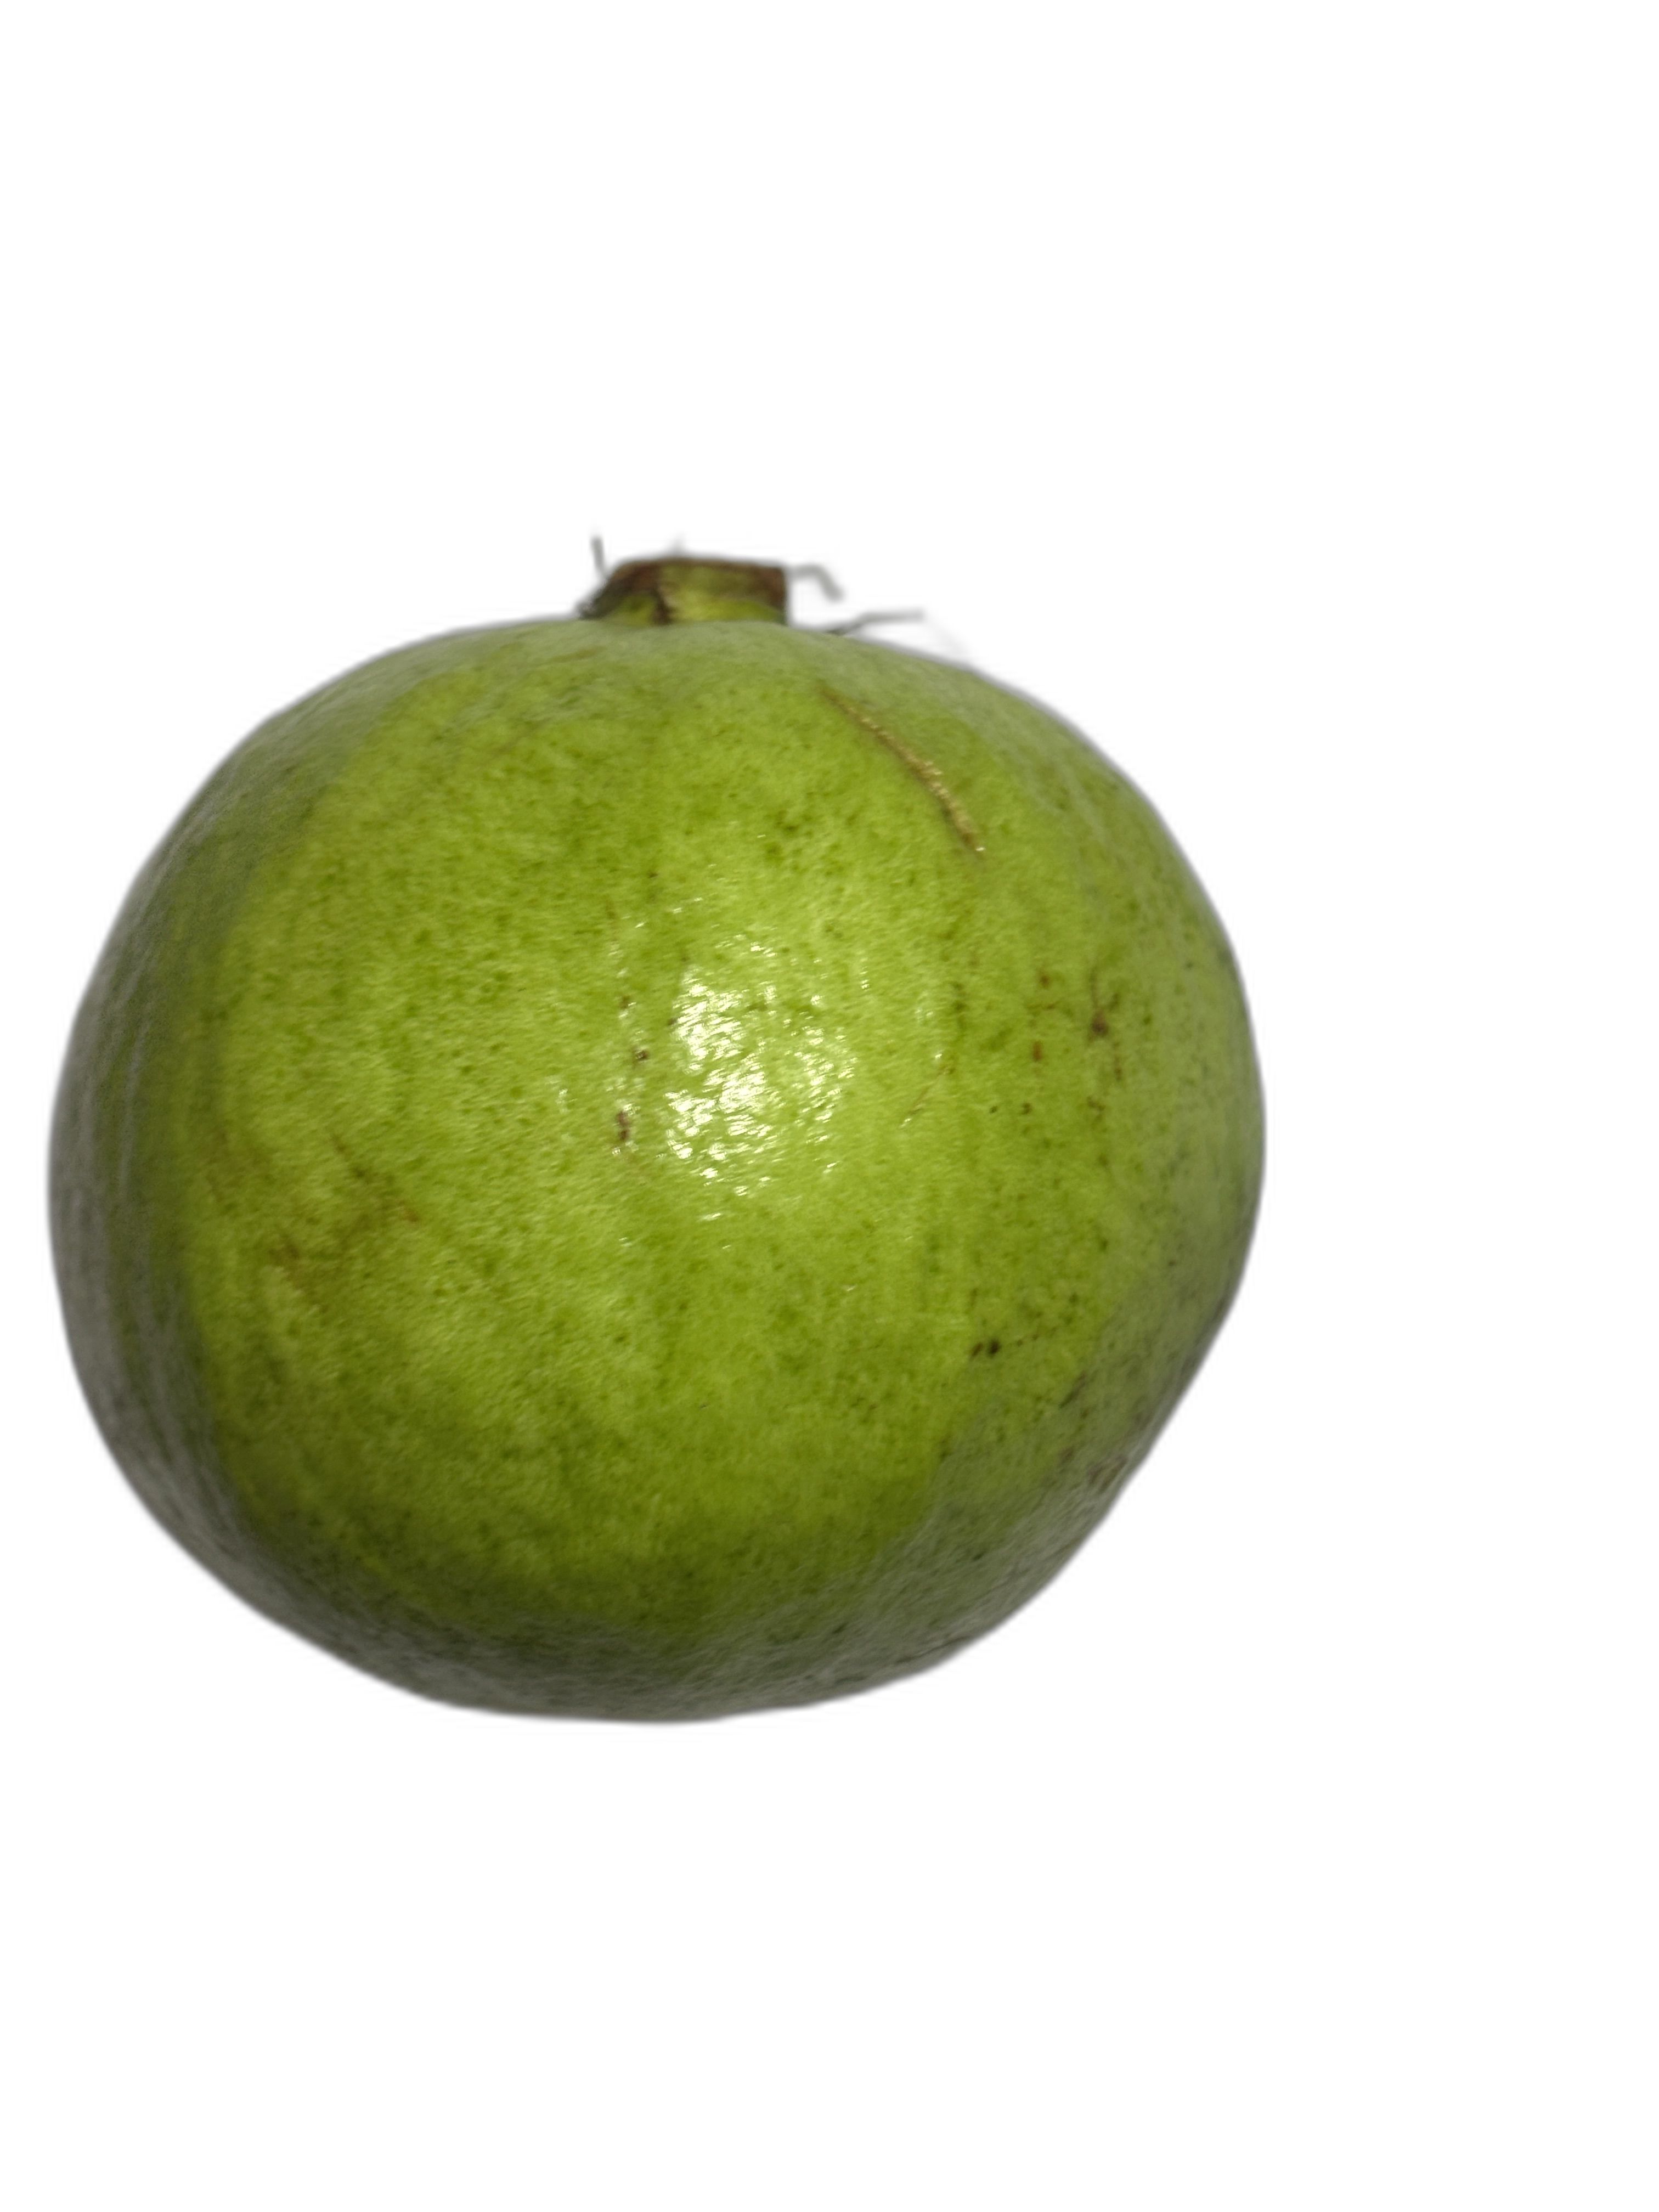
Plant part: fruit
Disease: Healthy